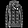
Label: Pullover